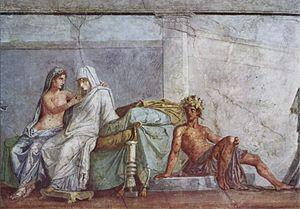
La nuit de noces est la première nuit que passent ensemble les deux membres d'un couple après le mariage. Elle est parfois suivie de la lune de miel.
Les musées de la bibliothèque apostolique du Vatican constituent l'une des sections les plus complexes et les plus complètes des musées du Vatican, sous la compétence desquels ils sont passés depuis le 1ᵉʳ octobre 1999.